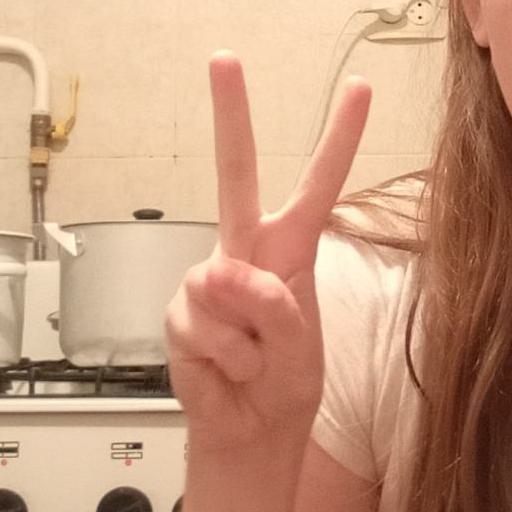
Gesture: peace